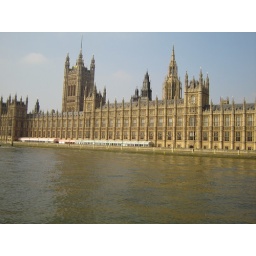
more houses of parliament- they can store alot of books and stuff in there